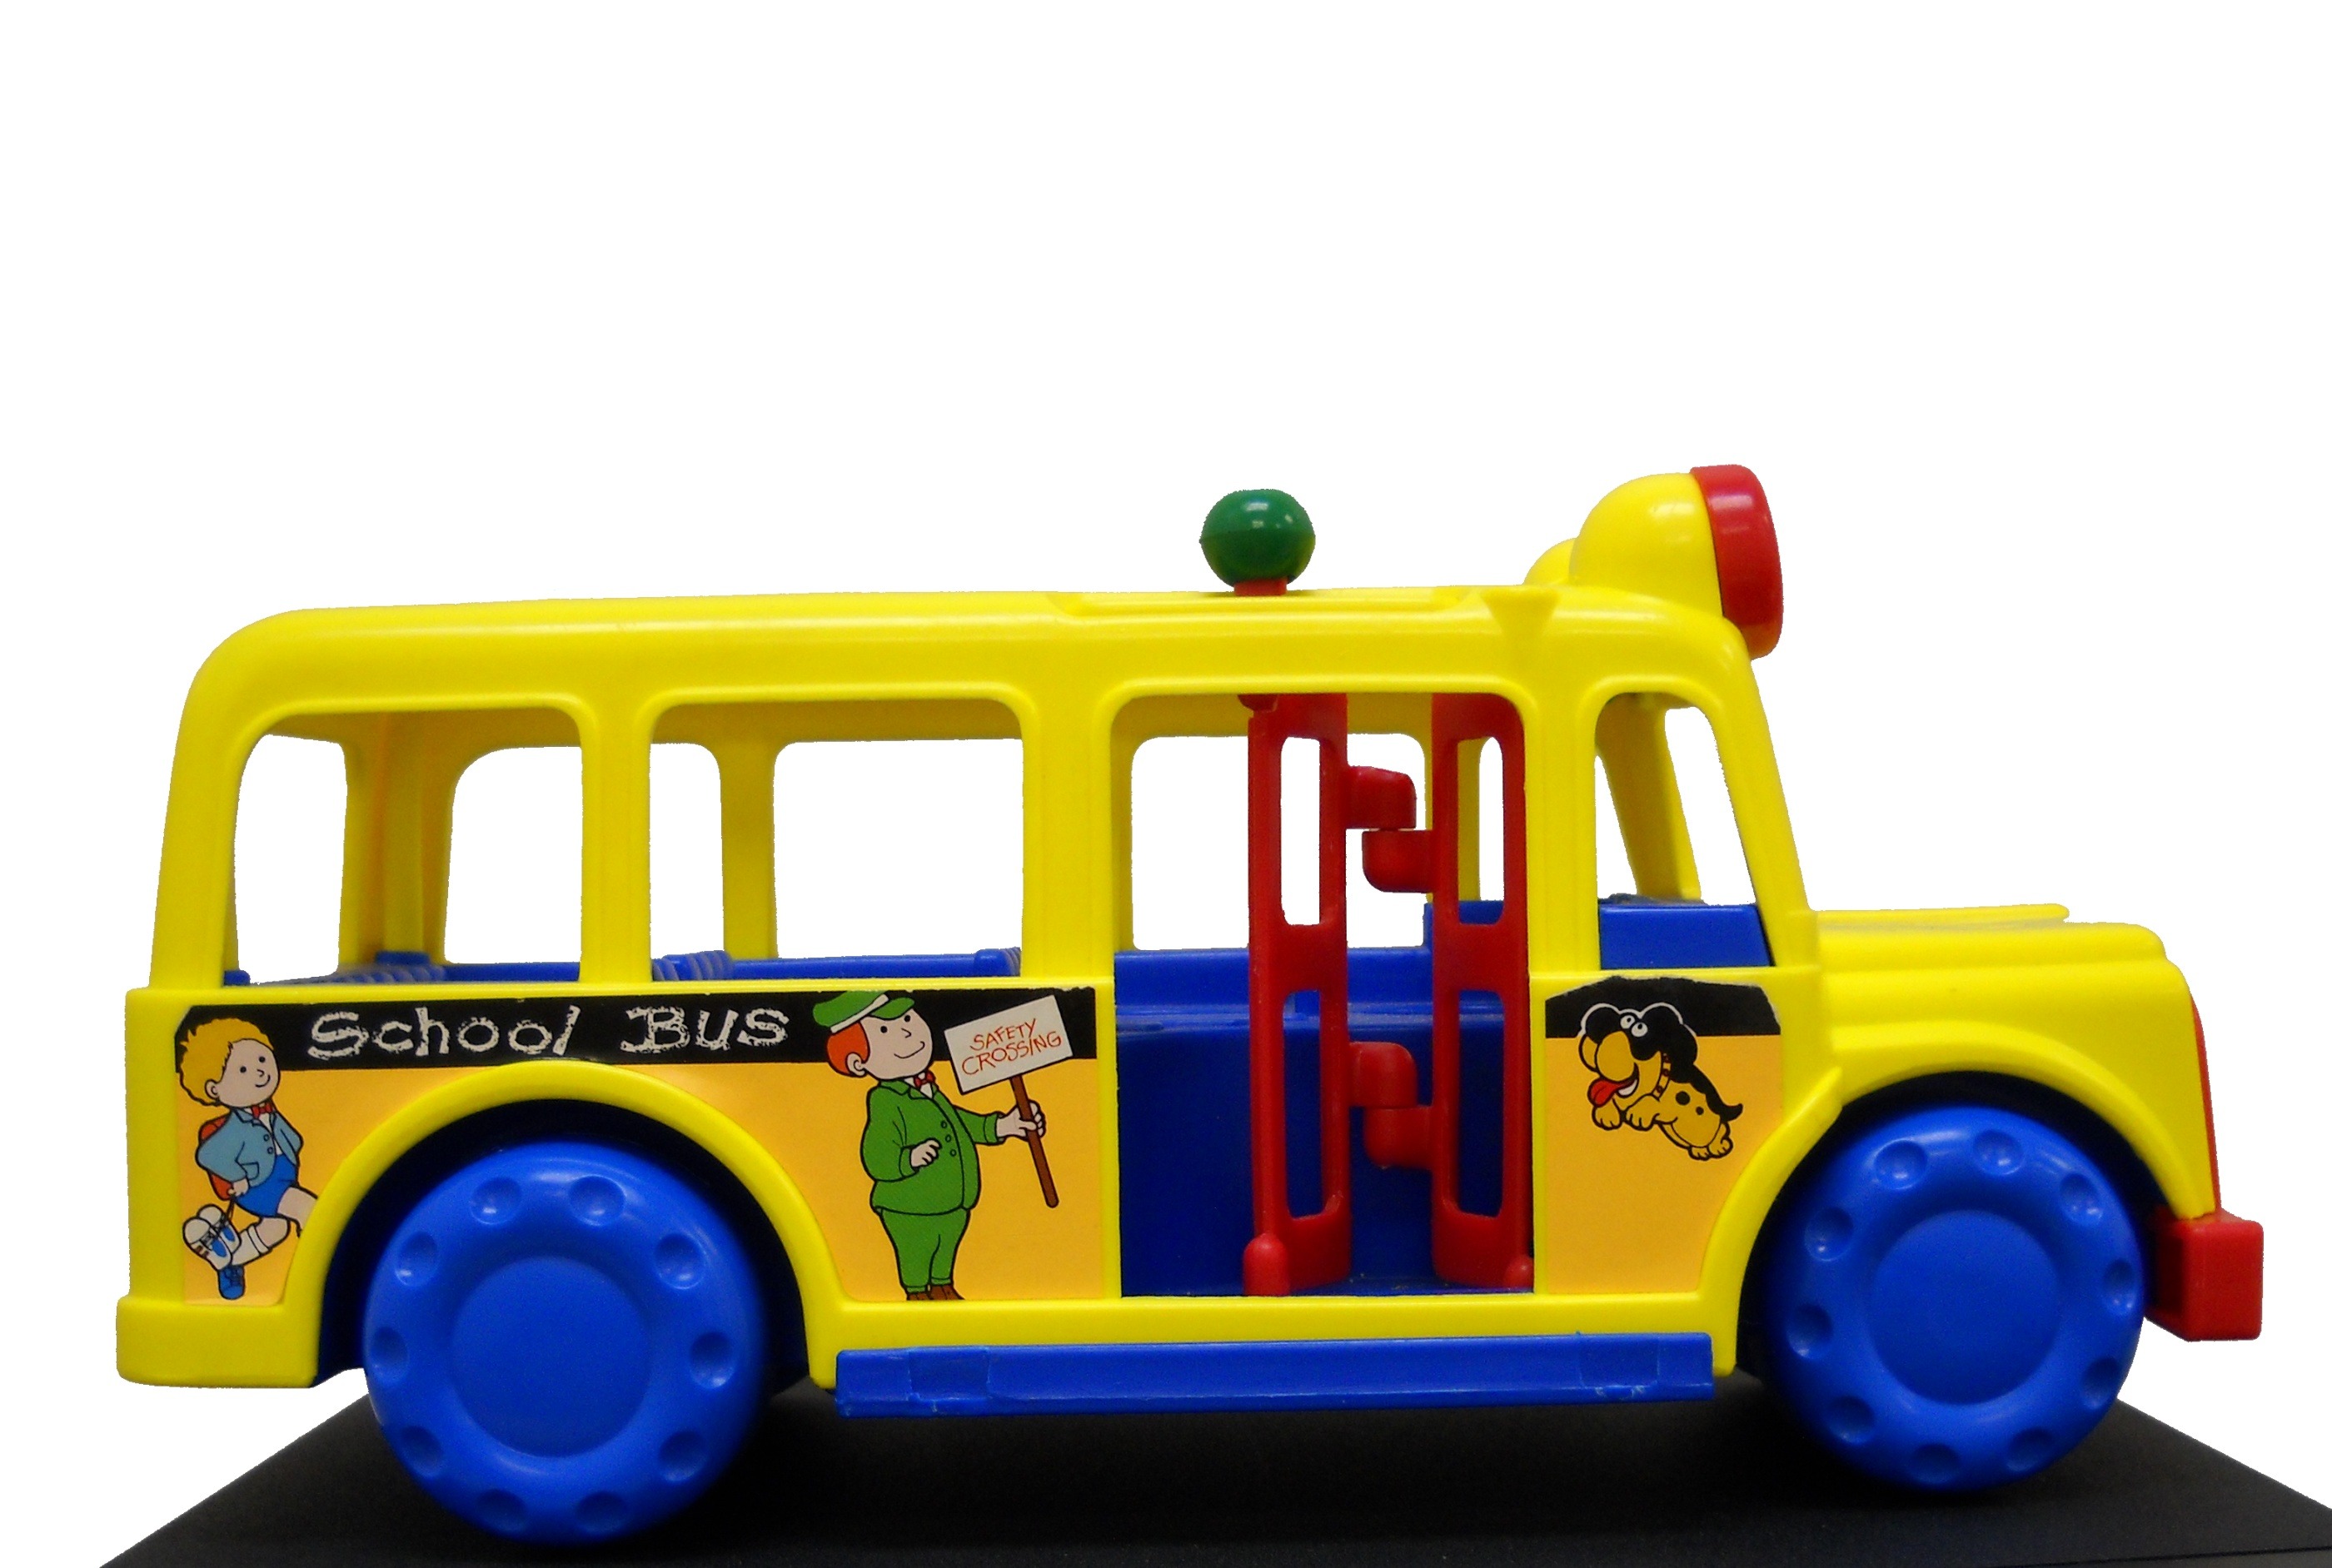
play, truck, vehicle, child, toy, education, bus, children, fun, illustration, school, model car, school bus, mode of transport